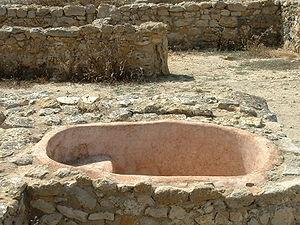
Kerkouane est un site antique tunisien situé sur la côte orientale de la péninsule du cap Bon, à six kilomètres au nord de Hammam Ghezèze.